Answer in natural language. Considering the relative positions, is framed landscape photograph with black wood frame above or below Doorway? Choose between the following options: above or below
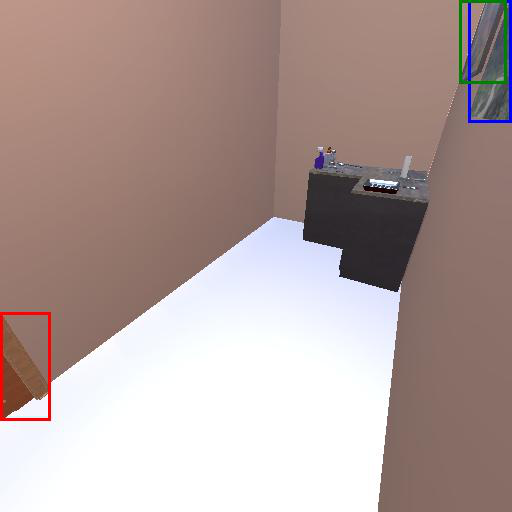
<answer>above</answer>